FS Class 470

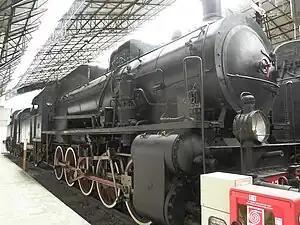
FS locomotive 470.092 as preserved

The Ferrovie dello Stato Italiane (FS; Italian State Railways) Class 470 (Italian: "Gruppo 470") is a 0-10-0 steam locomotive.